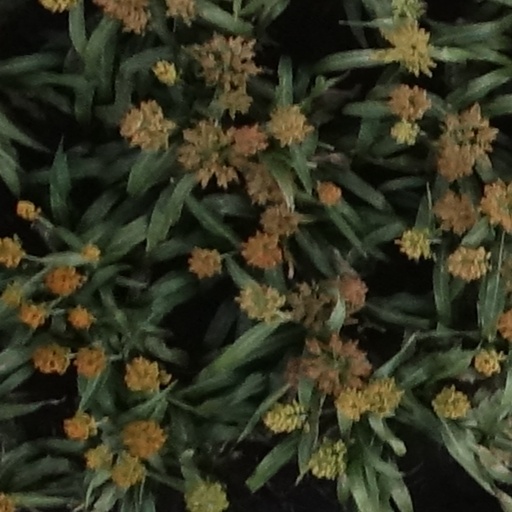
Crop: sorghum